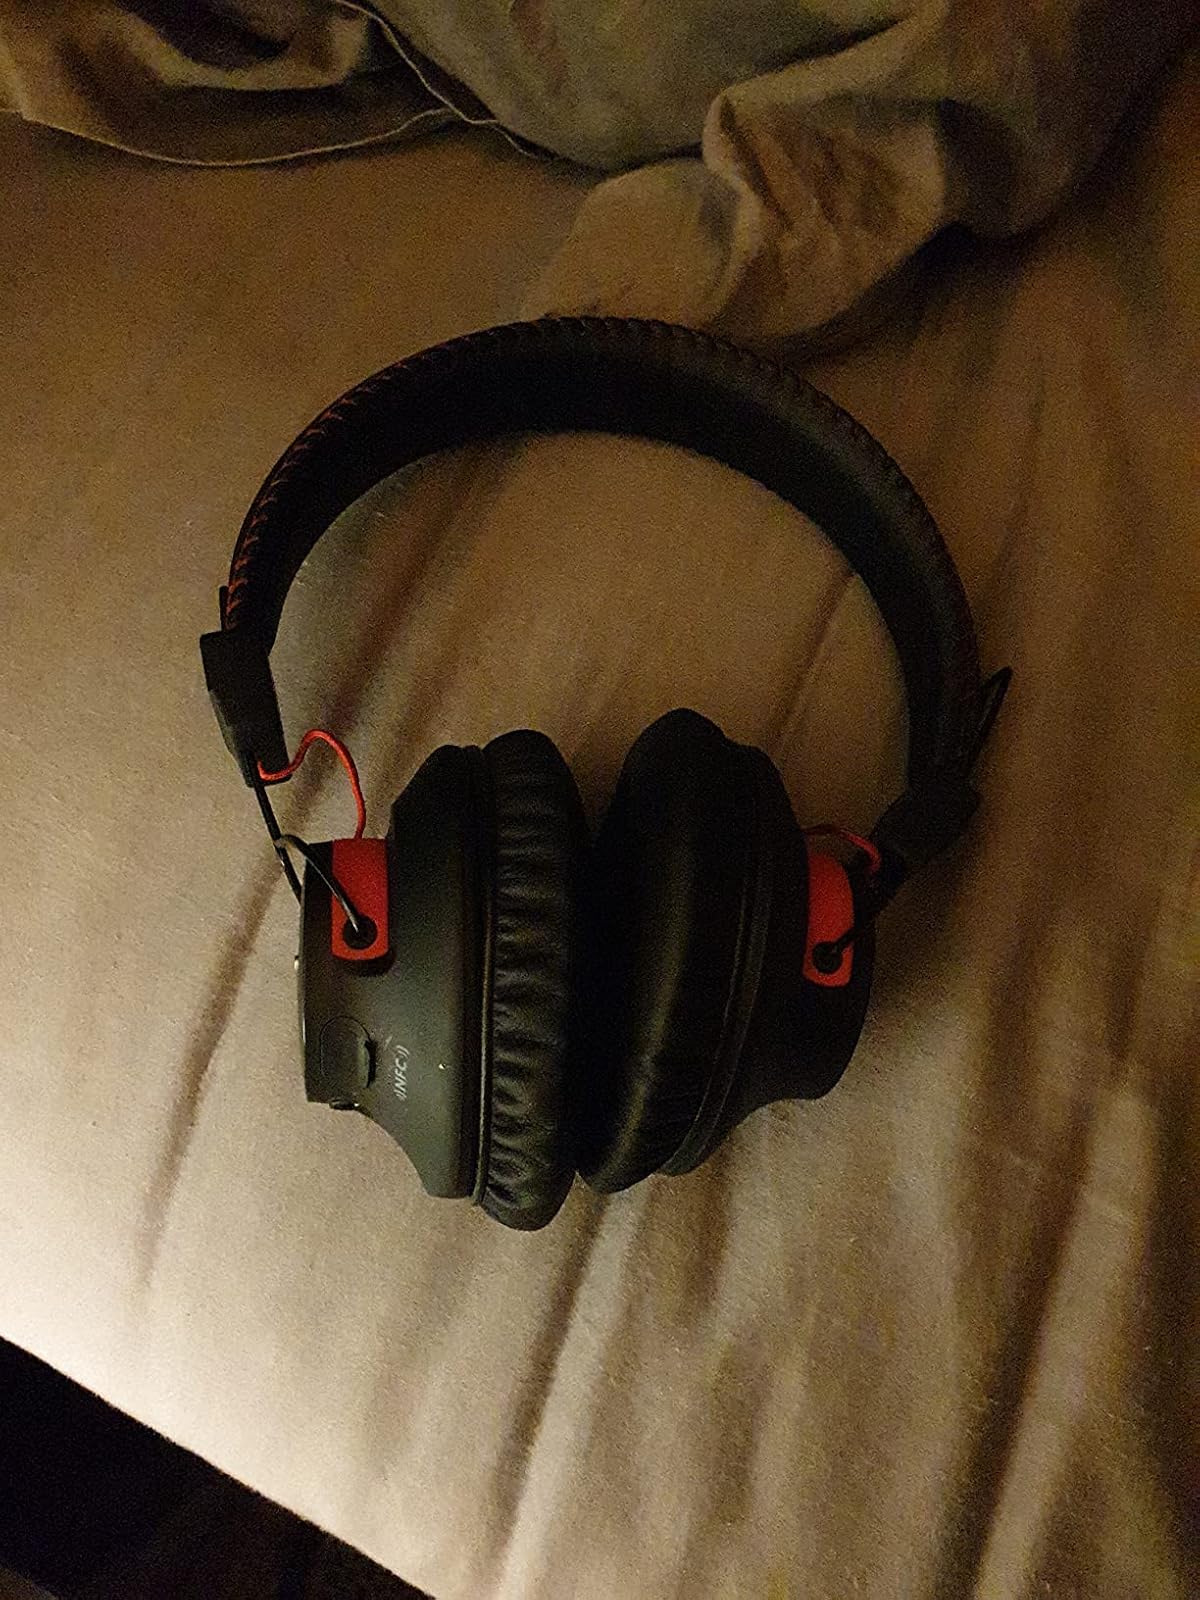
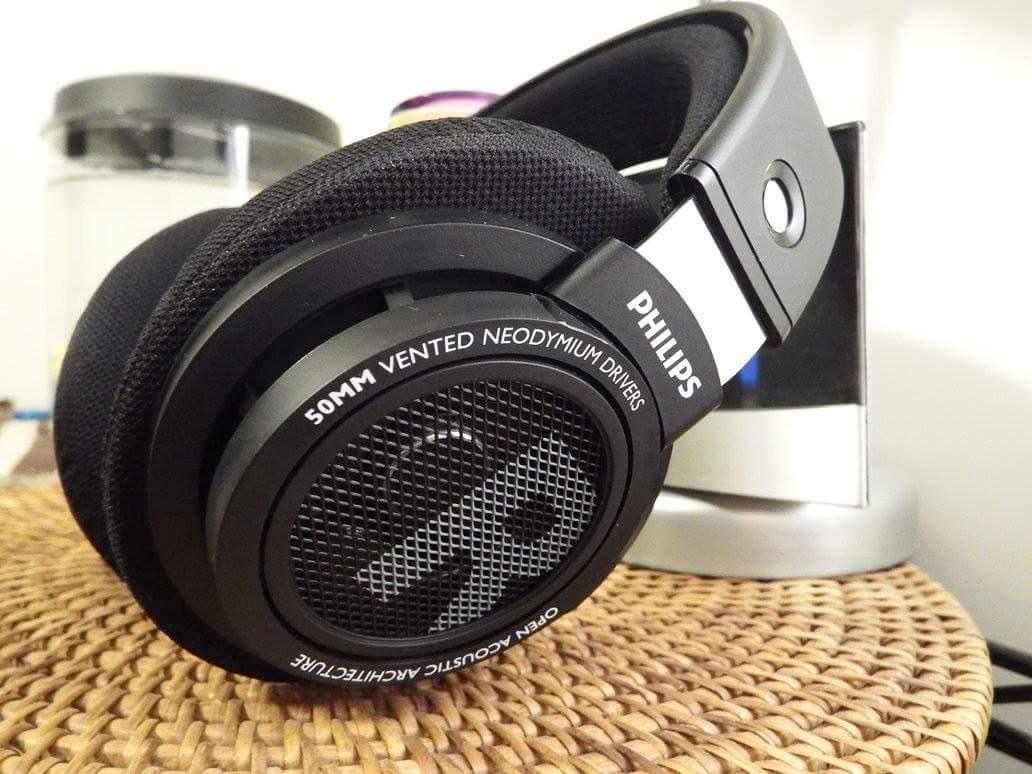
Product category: headphones
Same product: no